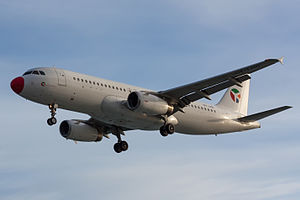
Primo Tours / Historie
Ældre Airbus A320 fra Danish Air Transport har fløjet for Primo Tours siden 2014, hvor det før var MD-fly der blev benyttet.
Primo Tours er et dansk rejsebureau, der blev etableret i Ringkøbing i 2009. Selskabets hovedprodukt er charterrejser til klassiske feriesteder i Sydeuropa.